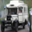
Label: truck